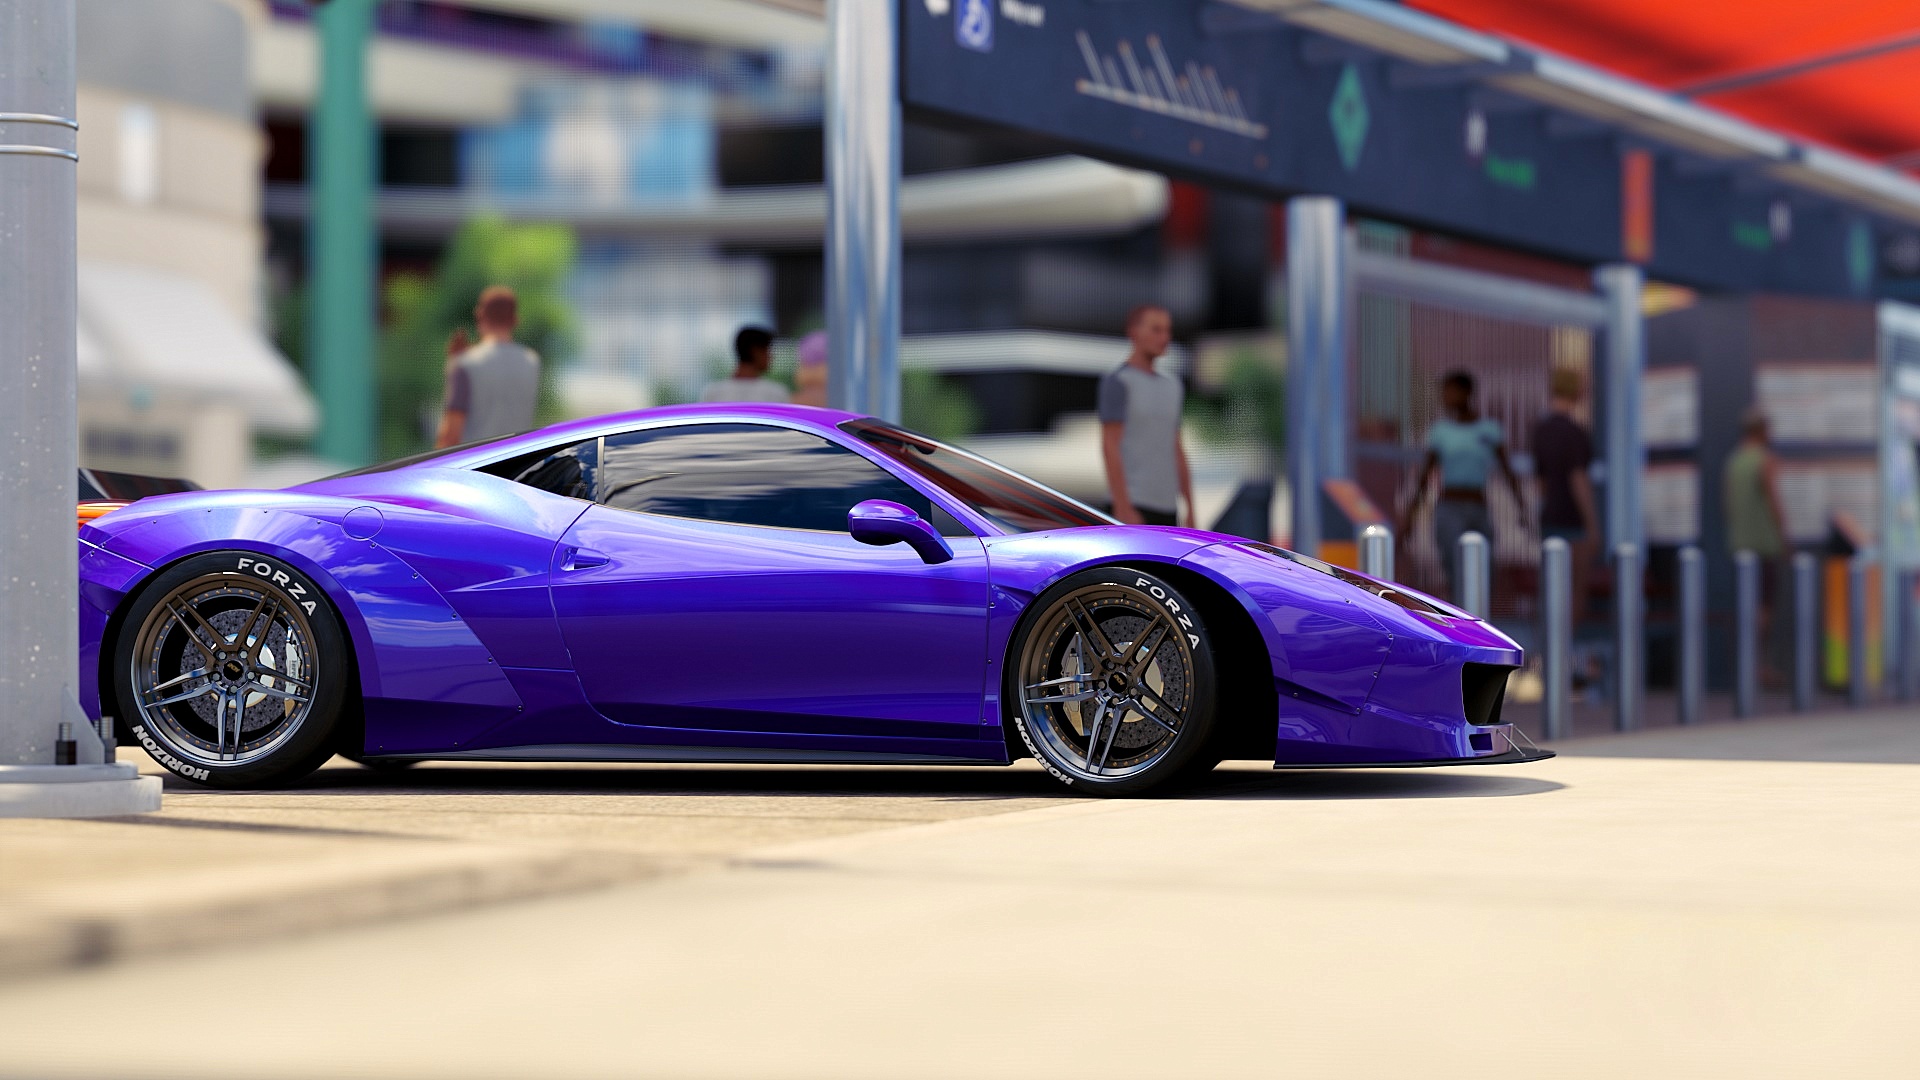
car, wheel, vehicle, sports car, supercar, coupe, land vehicle, automobile make, automotive design, luxury vehicle, performance car, ferrari 458